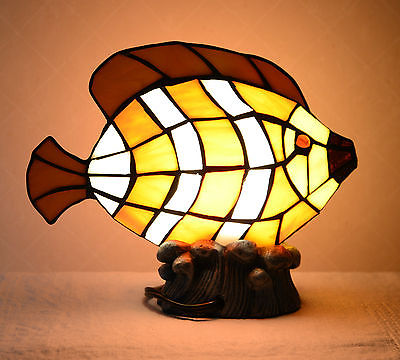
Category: table